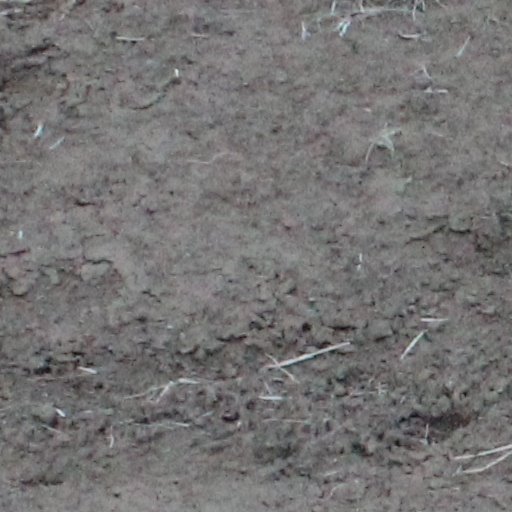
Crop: wheat